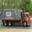
Label: truck